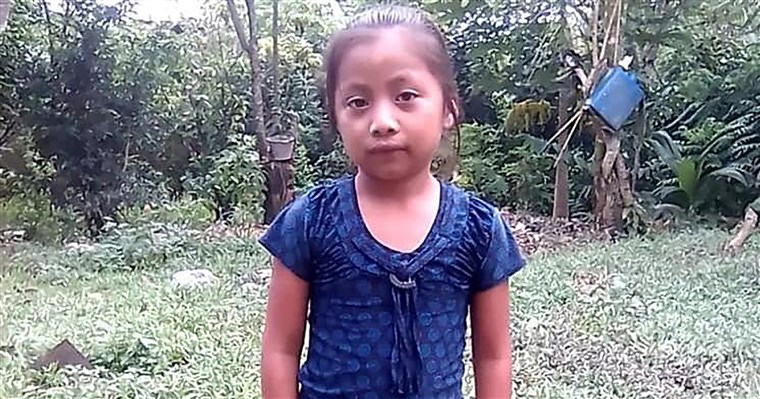
Gender: women